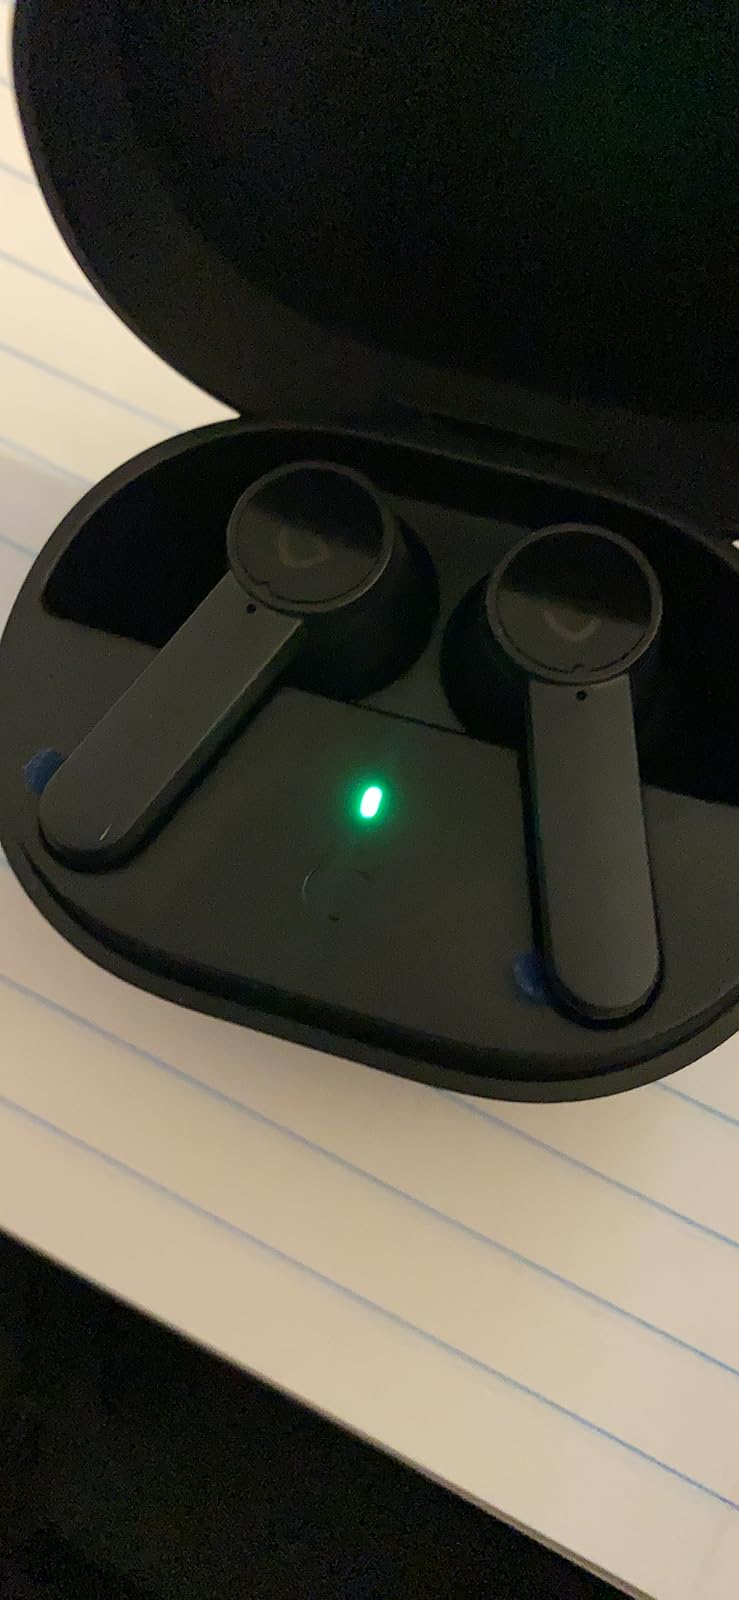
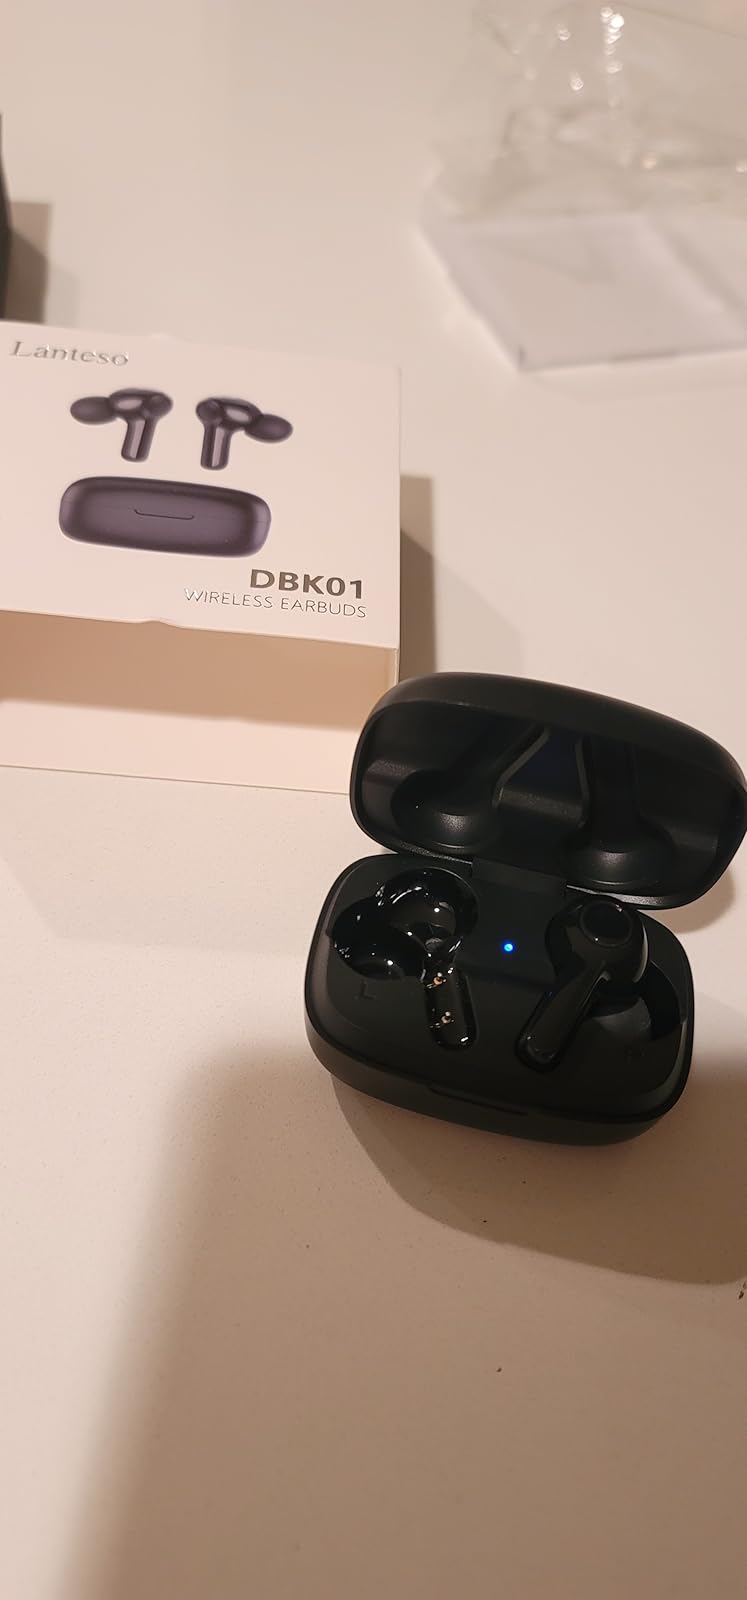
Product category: earbuds
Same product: no